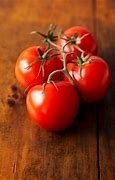
Label: tomato